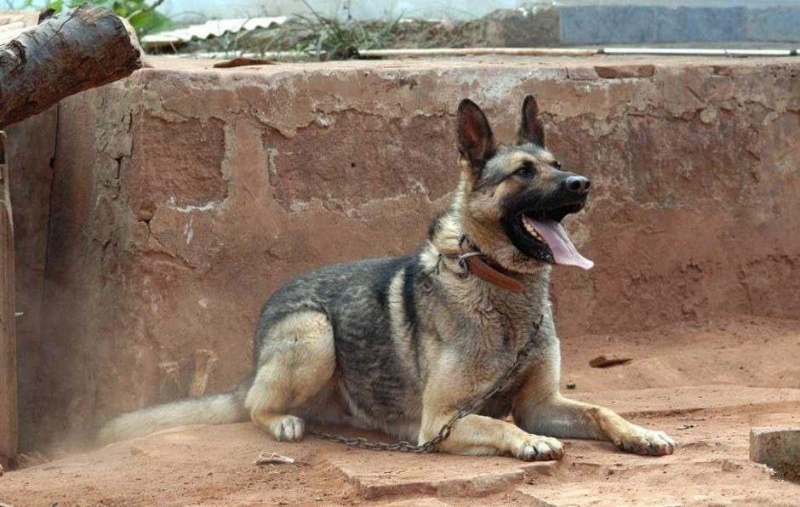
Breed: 258-n000104-Black_sable